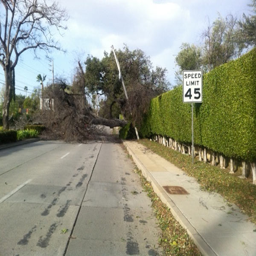
strong winds knocked down a tree .